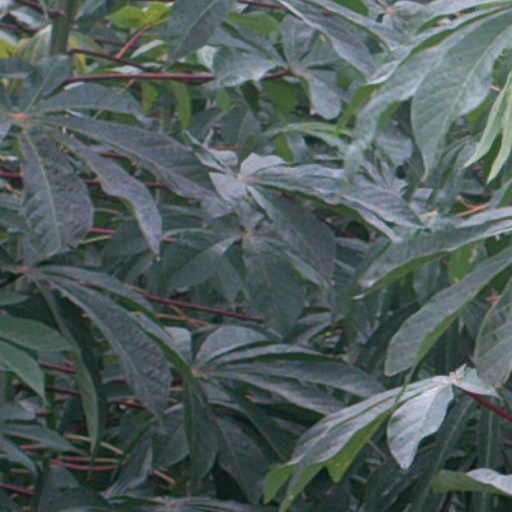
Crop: cassava